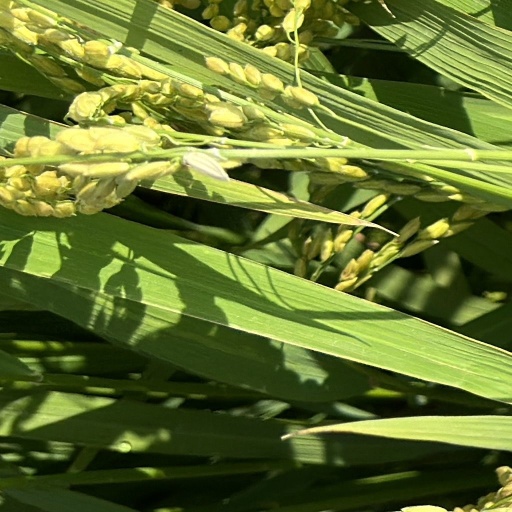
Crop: rice